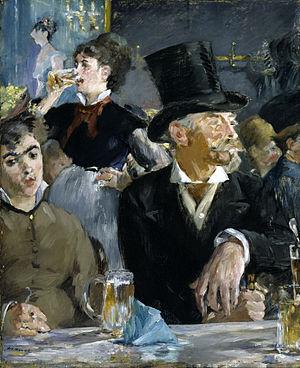
Édouard Manet, né le 23 janvier 1832 à Paris et mort le 30 avril 1883 dans la même ville, est un peintre et graveur français majeur de la fin du XIXᵉ siècle.
The Café-Concert est une huile sur toile réalisée par Édouard Manet en 1878, conservée à la Walters Art Museum Baltimore, Maryland, où il était intitulé At the Café. Le musée a maintenant adopté le titre The Café-Concert. Le tableau est présenté par Françoise Cachin, Charles S. Moffett, et Juliet Wilson-Bareau sous le titre Café-Concert.